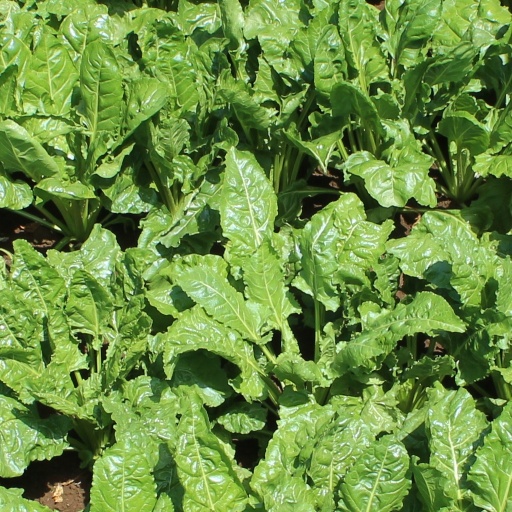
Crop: sugar beet